History of FC Barcelona

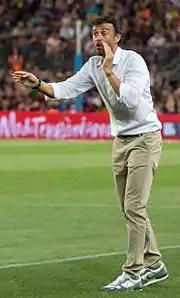
Luis Enrique managing Barça in 2014.

The 2011–12 season would kick off with the Supercopa de España, this time against reigning Copa del Rey champions Real Madrid. In Madrid, Barcelona would play to a 2–2 draw, but would seal the Supercup with a 3–2 win at the Camp Nou. The first kick of a ball in La Liga for Barça would be at the Camp Nou against Villarreal, with the Catalans easily winning 5–0. In the first Liga "Clásico" of the season, Barcelona would win 1–3 in Madrid to level on points with Madrid heading into the Christmas break. Nevertheless, Barcelona would drop two points away to Espanyol, which ended 1–1, to go two points behind their archrivals Madrid. In the Copa del Rey semi-finals, in the first leg against Real Madrid, the "Blaugrana" would win 1–2 in Madrid, later sealing their place in the semi-finals after a 2–2 draw at the Camp Nou. In the Round of 16 of the UEFA Champions League, the then-defending champions would defeat Bayer Leverkusen 1–3 in Germany and rout them 7–1 at the Camp Nou. The quarter-finals against Milan would begin slowly for the Catalan club, playing to a 0–0 draw in Milan, only to sweep the Italian club aside 3–1 at the Camp Nou with two strikes from Lionel Messi. In the semi-finals against Chelsea, Barcelona would be defeated 1–0 in London after a Didier Drogba strike in the 45th minute. The second leg, meanwhile, at the Nou Camp finished 2–2, thus eliminating Barcelona from European contention. In the penultimate game of the season at home to Real Madrid, perhaps the most important game of the Catalan club's season, Barça would collapse 1–2 to Real Madrid with a strike each from Sami Khedira and Cristiano Ronaldo, winning "Los Blancos" the match. On 27 April, coach Pep Guardiola announced in a tearful press conference in Barcelona that he would be stepping down as coach of the Catalan club at the end of the season, citing that he needed a break from football; he was to be replaced by Tito Vilanova. In Barcelona's final game of the season, the Copa del Rey finals against Athletic Bilbao, Barça would win 3–0 with a brace from Pedro and a strike from Messi, winning the club the trophy. That season, Barça also won the 2011 UEFA Super Cup, 2–0 against Porto and the 2011 FIFA Club World Cup, 4–0 against Santos.